Puerto Ricans in the Vietnam War

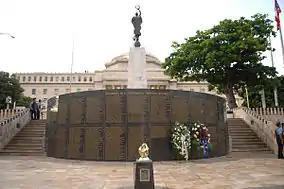
El Monumento de la Recordación

The Vietnam War coincided with the protests of the Civil Rights Movement during the 1960s America. Minority groups, such as Hispanics were discriminated at home, but also within the U.S. armed forces. According to a study made in 1990, by the Department of Psychiatry, Columbia University, Department of Epidemiology, Mailman School of Public Health, Columbia University, and New York State Psychiatric Institute; called the National Survey of the Vietnam Generation (NSVG), Hispanics, among them Puerto Ricans, were younger than both Black and White majority veterans when they went to Vietnam. Hispanics experienced more prejudice and discrimination in Vietnam than Blacks. Minority groups would often band together with those of their own racial or ethnic backgrounds. One such group was "Puerto Rican Power in Unity" which eventually became "Latin Power in Unity." The objective of this group was to unite all the Hispanic Marines regardless of their national background, as a brotherhood. Together they shared their cultures and demanded to be treated equally as their Black and White counterparts in the military.